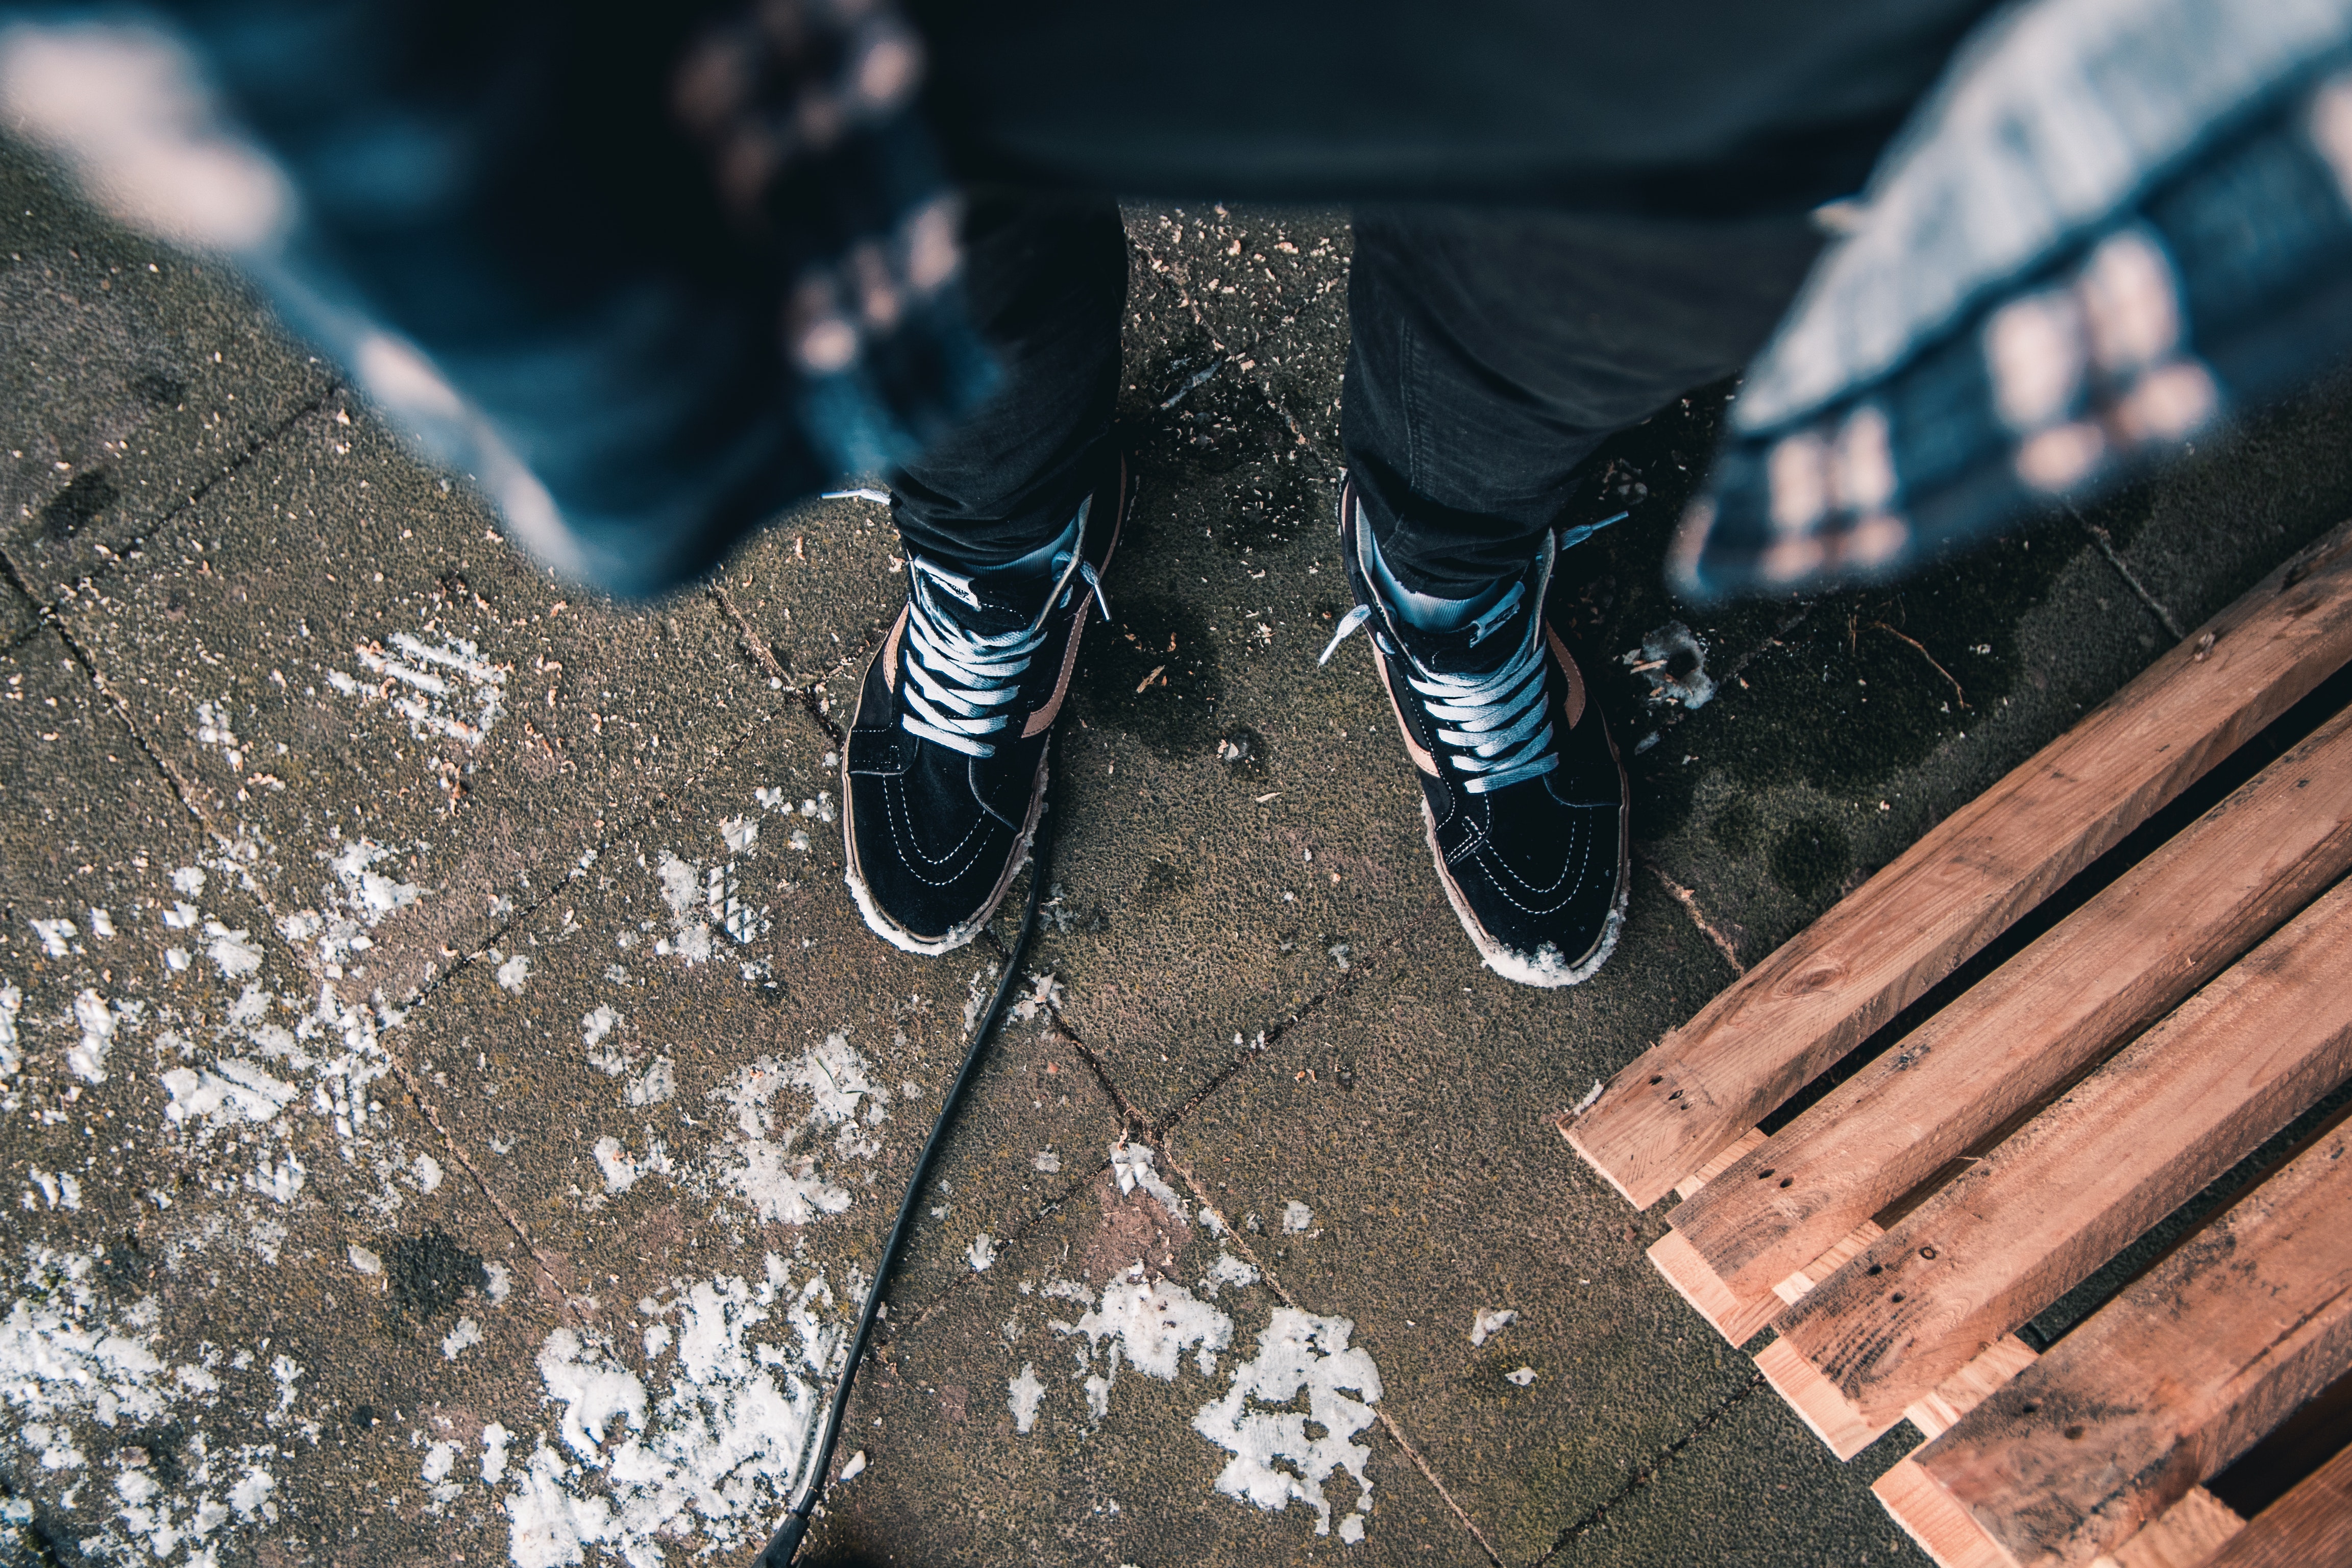
footwear, jeans, human leg, shoe, leg, blue, water, foot, soil, ankle, reflection, denim, electric blue, Plimsoll shoe, road surface, athletic shoe, puddle